Aulendorf station

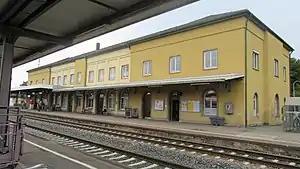
2016

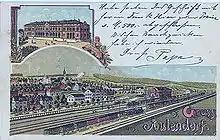
Aulendorf station from a postcard of 1900

Aulendorf station is a junction station on the Ulm–Friedrichshafen railway in the German state of Baden-Württemberg running between Ulm and Friedrichshafen. It was opened in 1847.